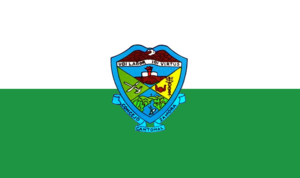
L'Équateur est divisé en 24 provinces, subdivisées en cantons, eux-mêmes subdivisés en paroisses. Chacun de ces trois niveaux de la hiérarchie administrative et territoriale dispose de son gouvernement autonome décentralisé. Bien que la Constitution équatorienne de 2008 prévoie la possibilité d’un découpage politico-administratif dont le niveau supérieur serait la région, comme regroupement de plusieurs provinces, dans la réalité la notion de région n’est utilisée qu’au sens géographique du terme, pour désigner d'est en ouest l'Amazonie, les Andes, la côte Pacifique et les îles Galápagos. En 2016, le premier niveau de l’administration du pays est donc la province.
Zamora est un canton d'Équateur situé dans la province de Zamora-Chinchipe.